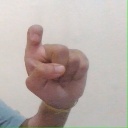
अक्षर: इ